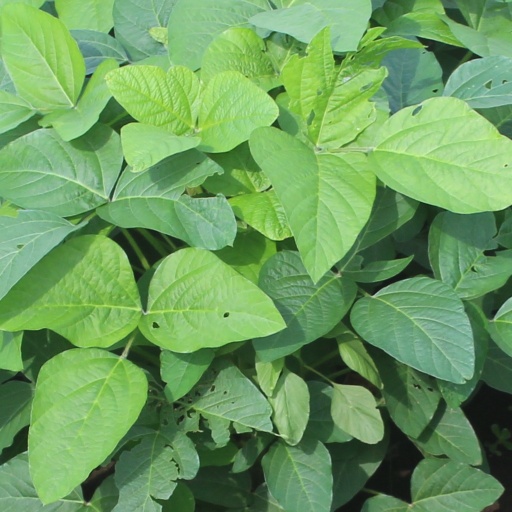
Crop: soybean